Greg Stiemsma

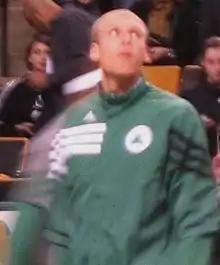
Stiemsma with the Boston Celtics

On December 9, 2011, Stiemsma signed with the Boston Celtics. On December 28, 2011, he made his NBA debut, recording 2 points, 6 blocks and 4 rebounds in a 78–97 loss to the New Orleans Hornets. In March 2012, he signed a sponsorship deal with Nike.